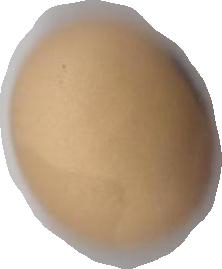
Variety: Anjasmoro